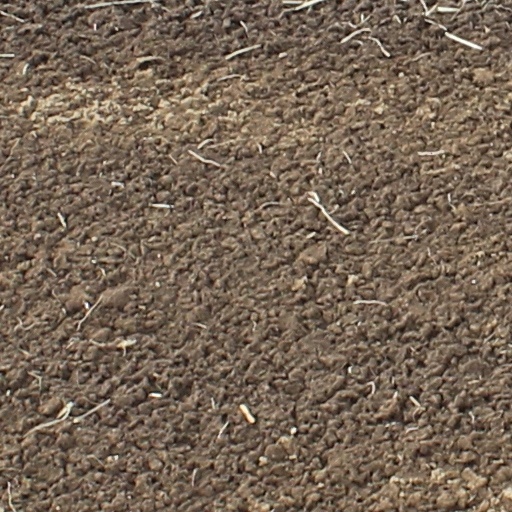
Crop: wheat